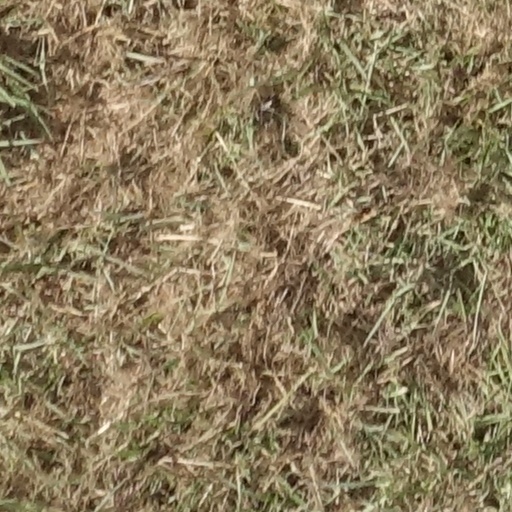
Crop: sorghum